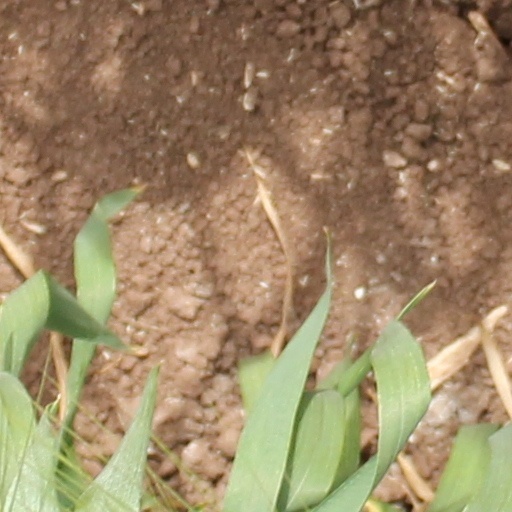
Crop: wheat